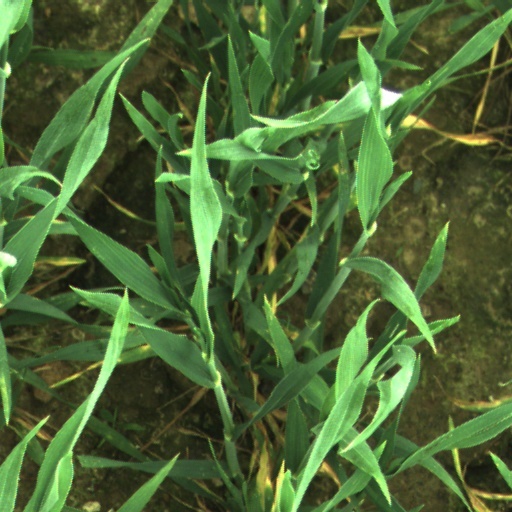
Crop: wheat